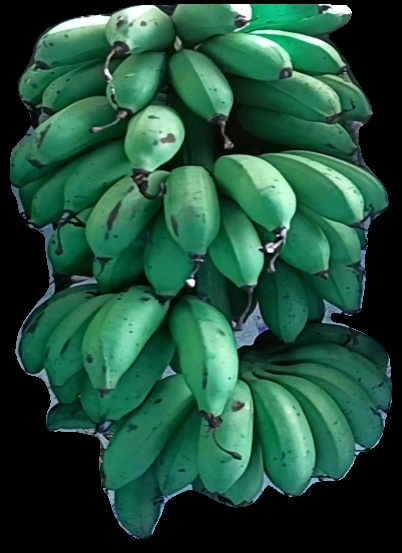
Variety: rasbale
Grade: grade2